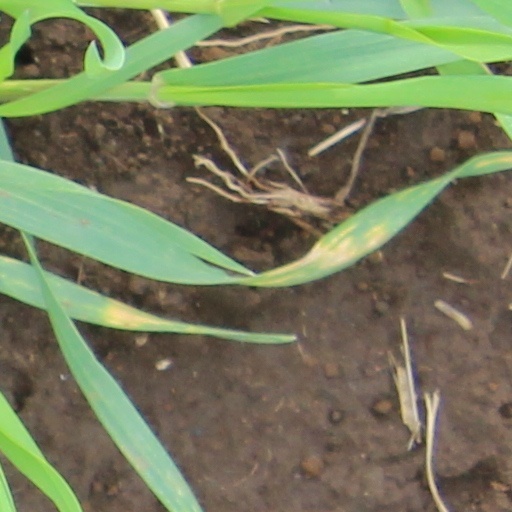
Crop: wheat